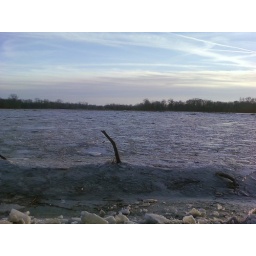
When the picture was taken it appeared in the sunlight this was a field of glass instead.